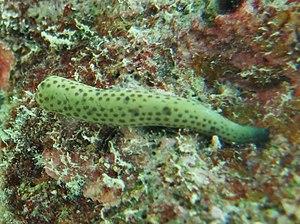
Un bras isolé d'étoile ""comète de mer"" (Linckia multifora), continuant à vivre après scission et prêt à régénérer une étoile complète. Spécimen photographié aux Maldives (Landaagiraavaru, atoll de Baa)."
Linckia multifora est une espèce d'étoiles de mer tropicale de la famille des Ophidiasteridae. On l'appelle parfois « comète de mer ».
Linckia est un genre d'étoiles de mer de la famille des Ophidiasteridae.